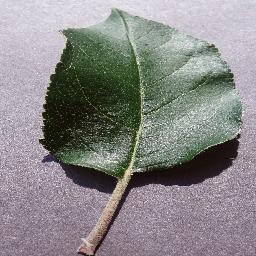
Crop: apple
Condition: healthy